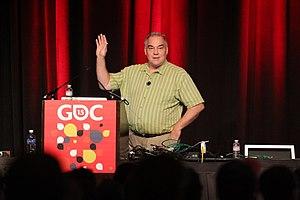
Joseph Warren Robinett, Jr., né le 25 décembre 1951 à Springfield, est un concepteur et programmeur de jeux vidéo américain.